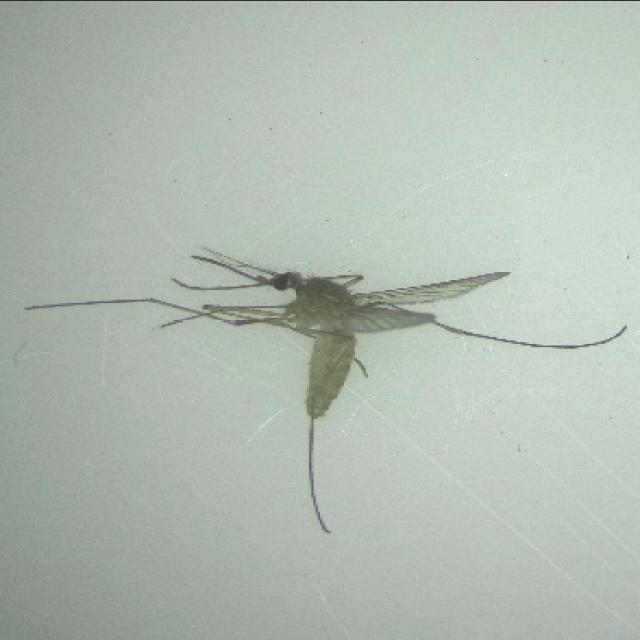
Species: culex_pipiens